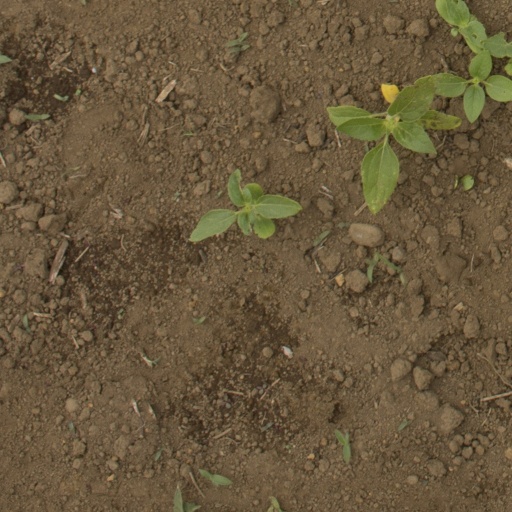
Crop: Jerusalem artichoke